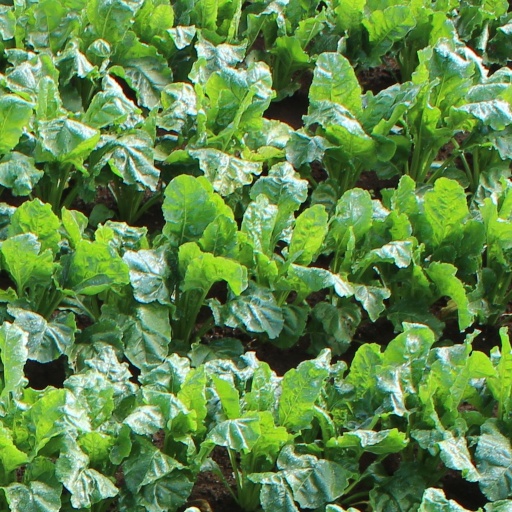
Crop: sugar beet